I Am a Camera (film)

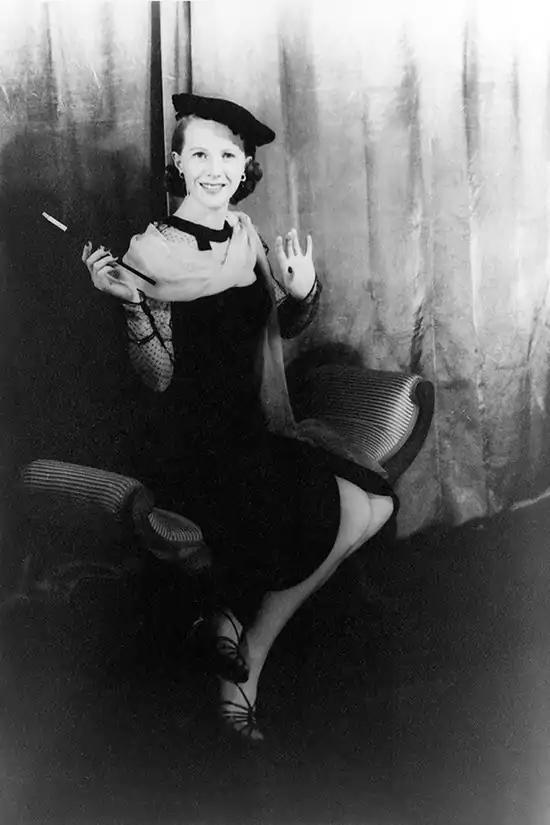
For the 1955 film, Julie Harris recreated her stage performance as Sally Bowles. Her performance in the 1951 play had garnered rave reviews.

After the play had a successful West End run in 1954, film producers John and James Woolf began exploring the idea of adapting Van Druten's play for the screen. In April 1954, director Henry Cornelius and the Woolfs sent a copy of the play to the British Board of Film Censors (BBFC) for evaluation. The Board's preliminary report found numerous problems with the play which, if unchanged, would inevitably lead to an X certificate (no one under 16 admitted). The Board's initial report offered suggestions for how the play could be adapted to secure an A certificate (suitable for children if accompanied by an adult), including shifting the play's focus away from Sally Bowles, but recognized that such changes were unlikely because of how markedly they would depart from the original play.